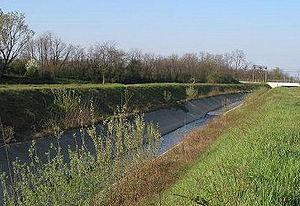
Le Canale Villoresi est un canal d'irrigation imaginé au XIXᵉ siècle par l'ingénieur lombard Eugenio Villoresi.